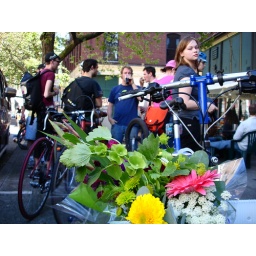
flowers in the cargo bike